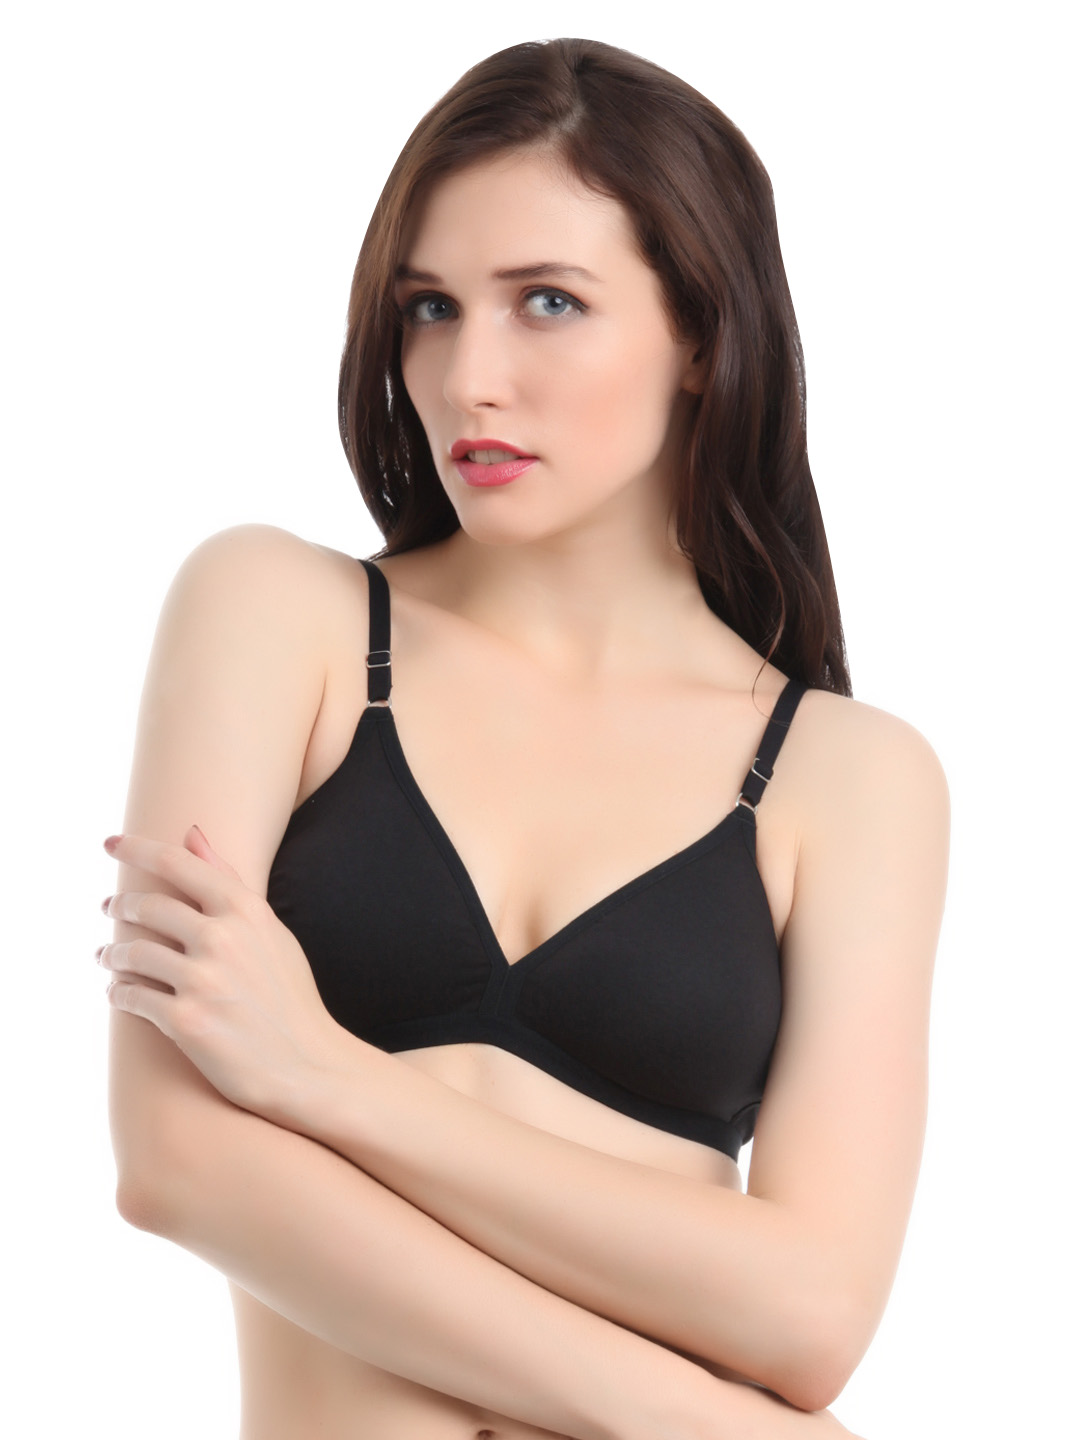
Miss-T Black Bra
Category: Apparel / Innerwear / Bra
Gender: Women
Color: Black
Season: Summer 2012
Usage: Casual